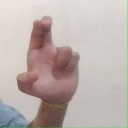
अक्षर: आ